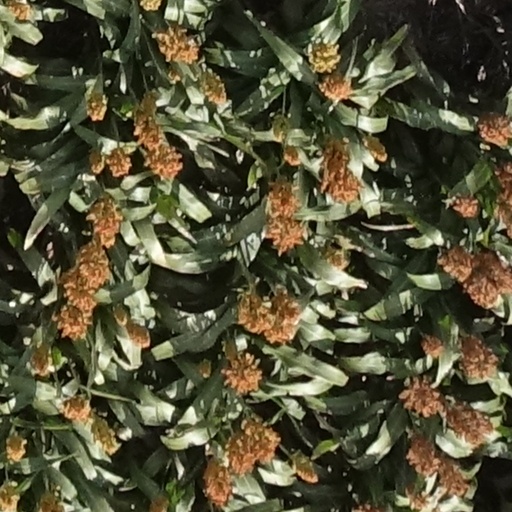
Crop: sorghum